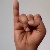
The image shows a hand gesture representing the letter 'I' in Indian Sign Language.